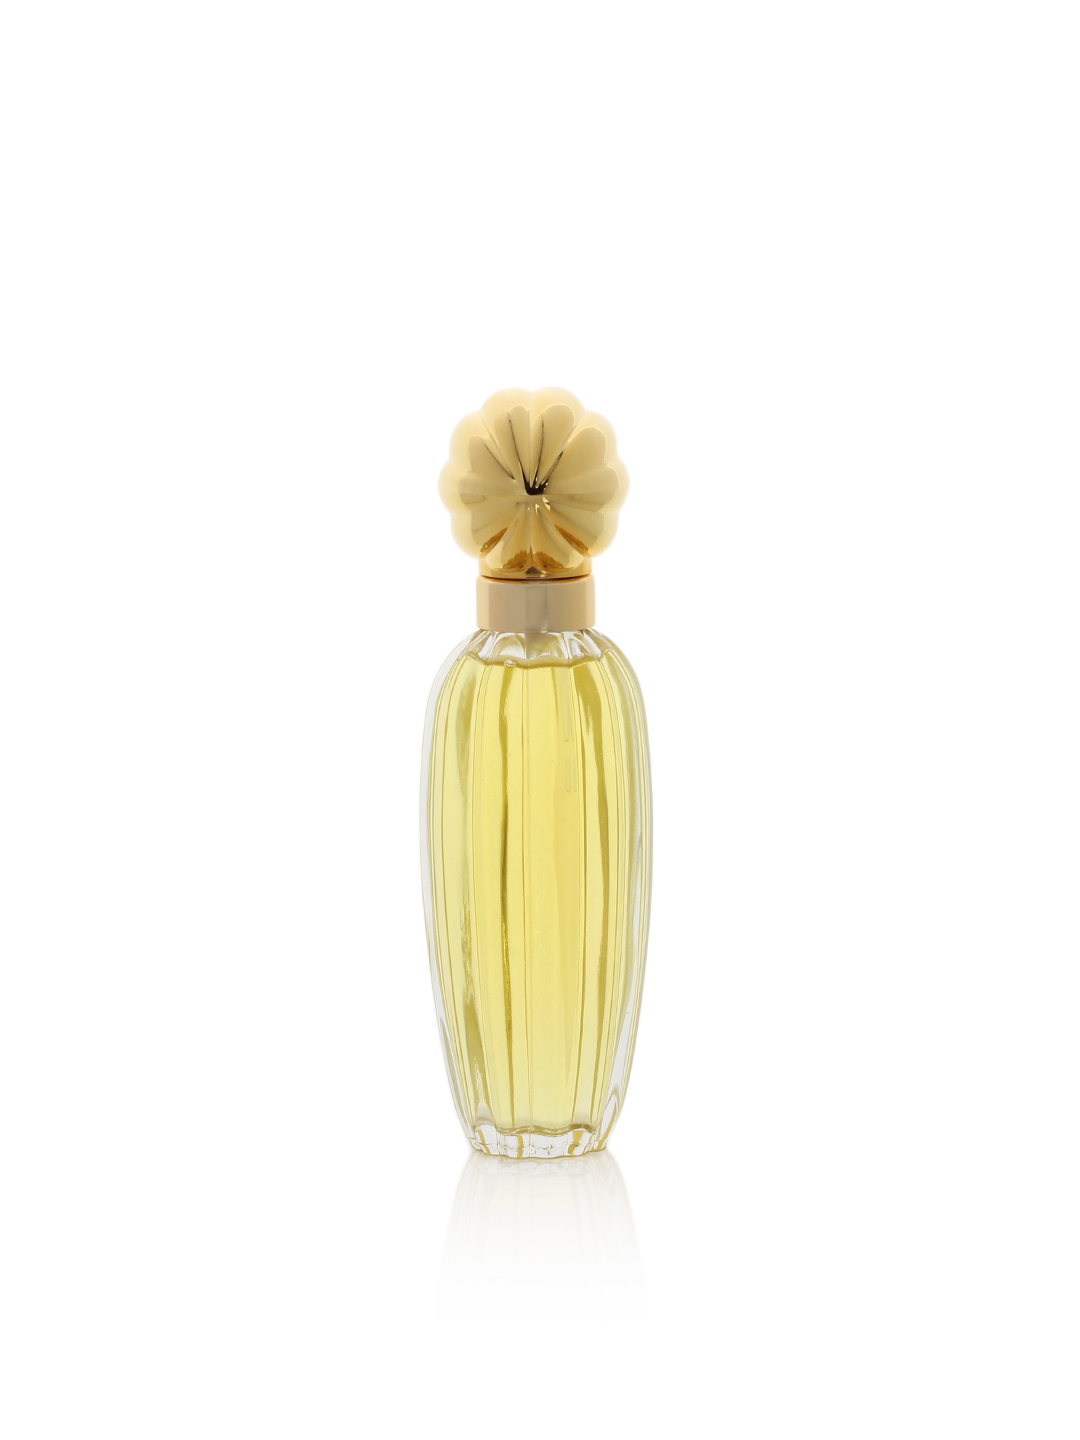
Valentino Perfumes Women 75 ml Classic Perfume
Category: Personal Care / Fragrance / Perfume and Body Mist
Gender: Women
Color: Red
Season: Spring 2017
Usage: Casual